Winter Sports: The Ultimate Challenge

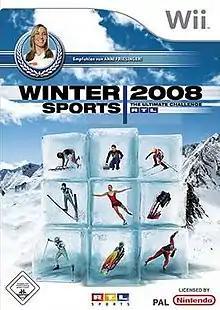
Wii version cover art

Winter Sports: The Ultimate Challenge (called RTL Winter Sports 2008: The Ultimate Challenge in Europe) is a multi-sport simulation developed by German studio 49 Games released in 2007 for the PlayStation 2, Wii, and Microsoft Windows. It was developed by 49 Games, the developers of "Torino 2006".